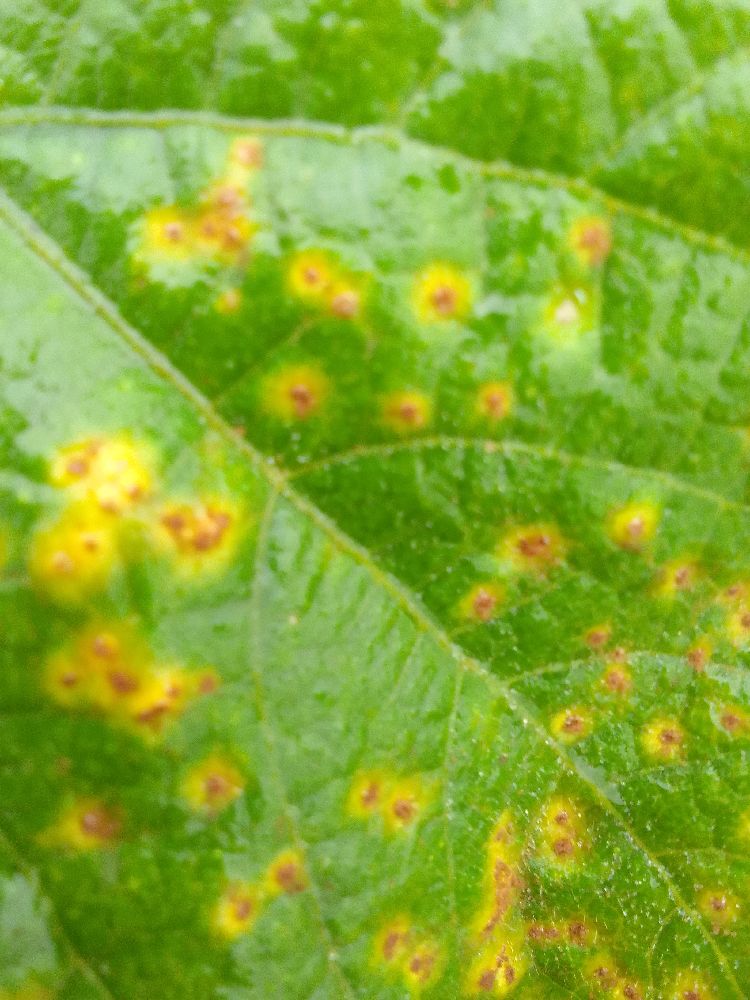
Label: rust